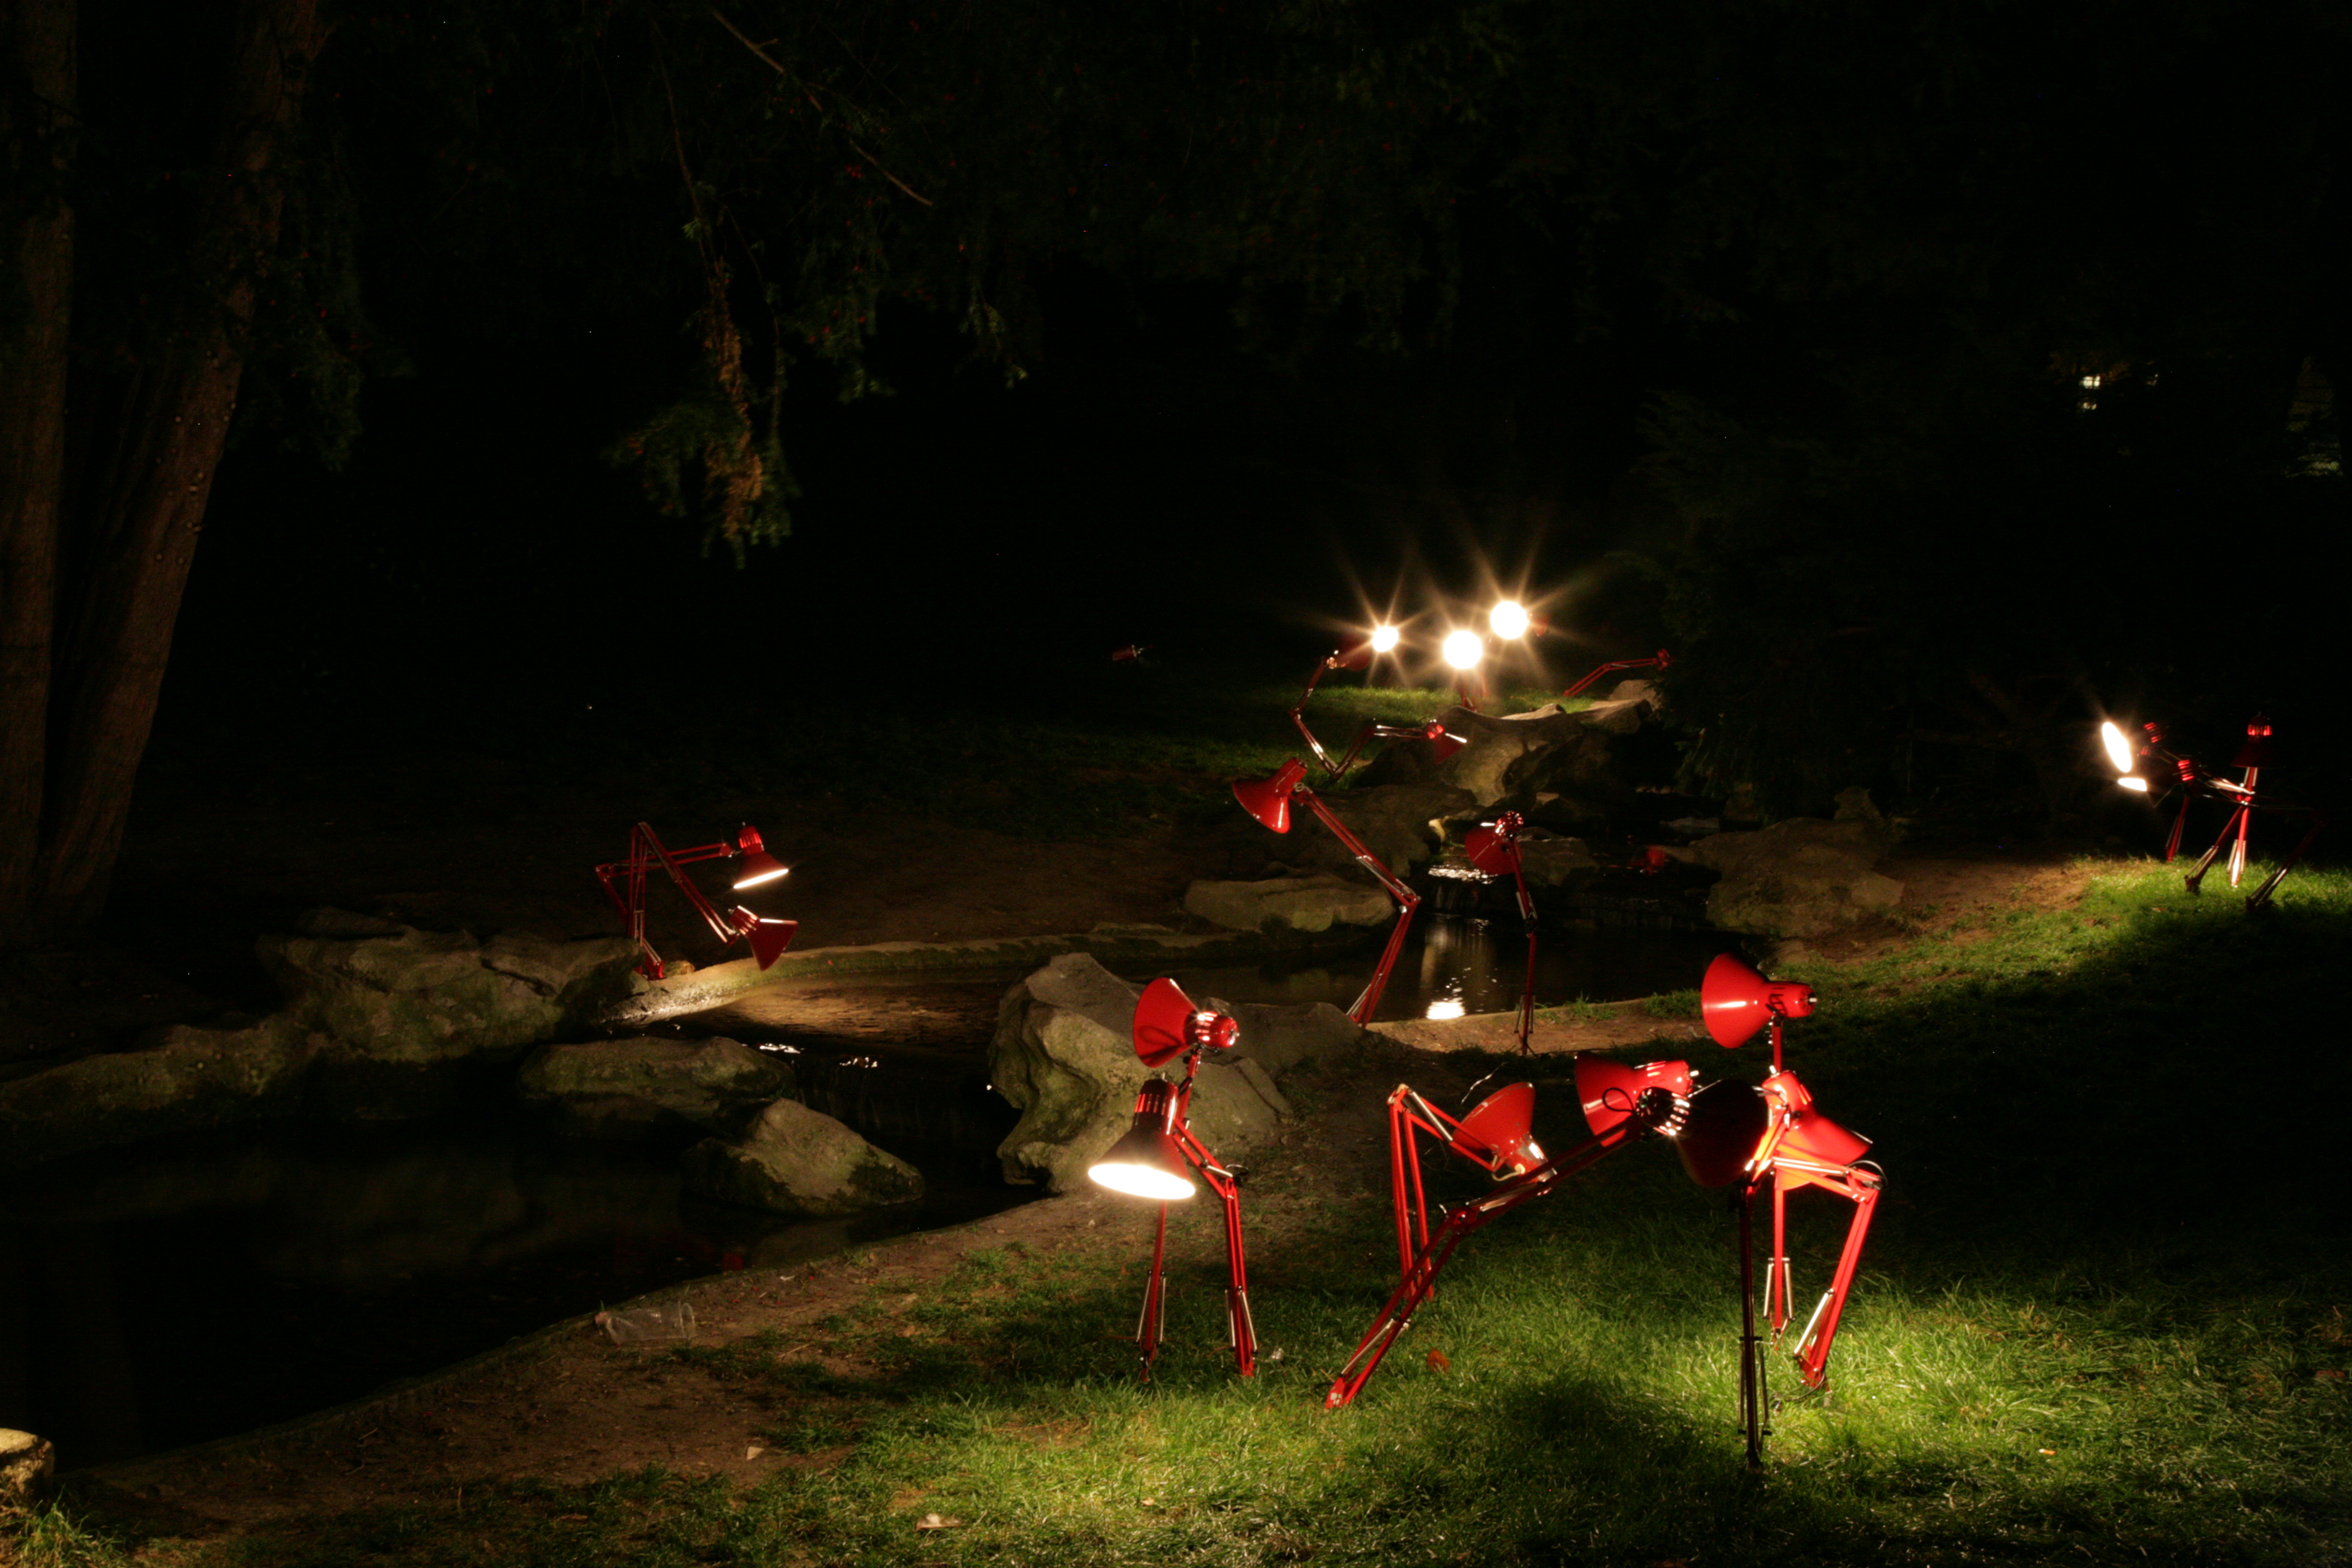
light, night, paris, france, park, darkness, lamp, garden, campfire, lighting, art, parc, kunst, installation, parque, lampe, parco, screenshot, parigi, nuitblanche, parijs, whitenight, pary, butteschaumont, installationartists, conceptualartists, lampada, runeguneriussen, lampara